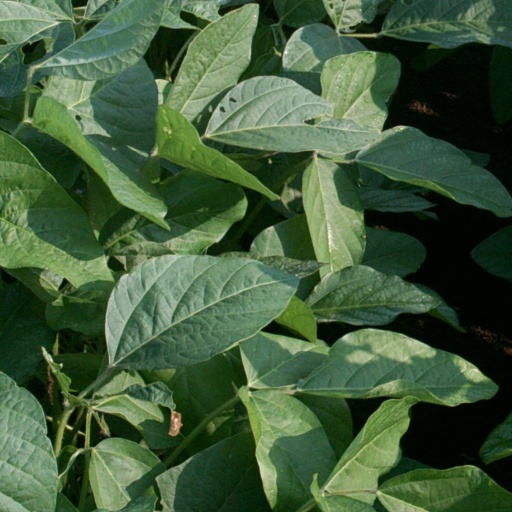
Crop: soybean